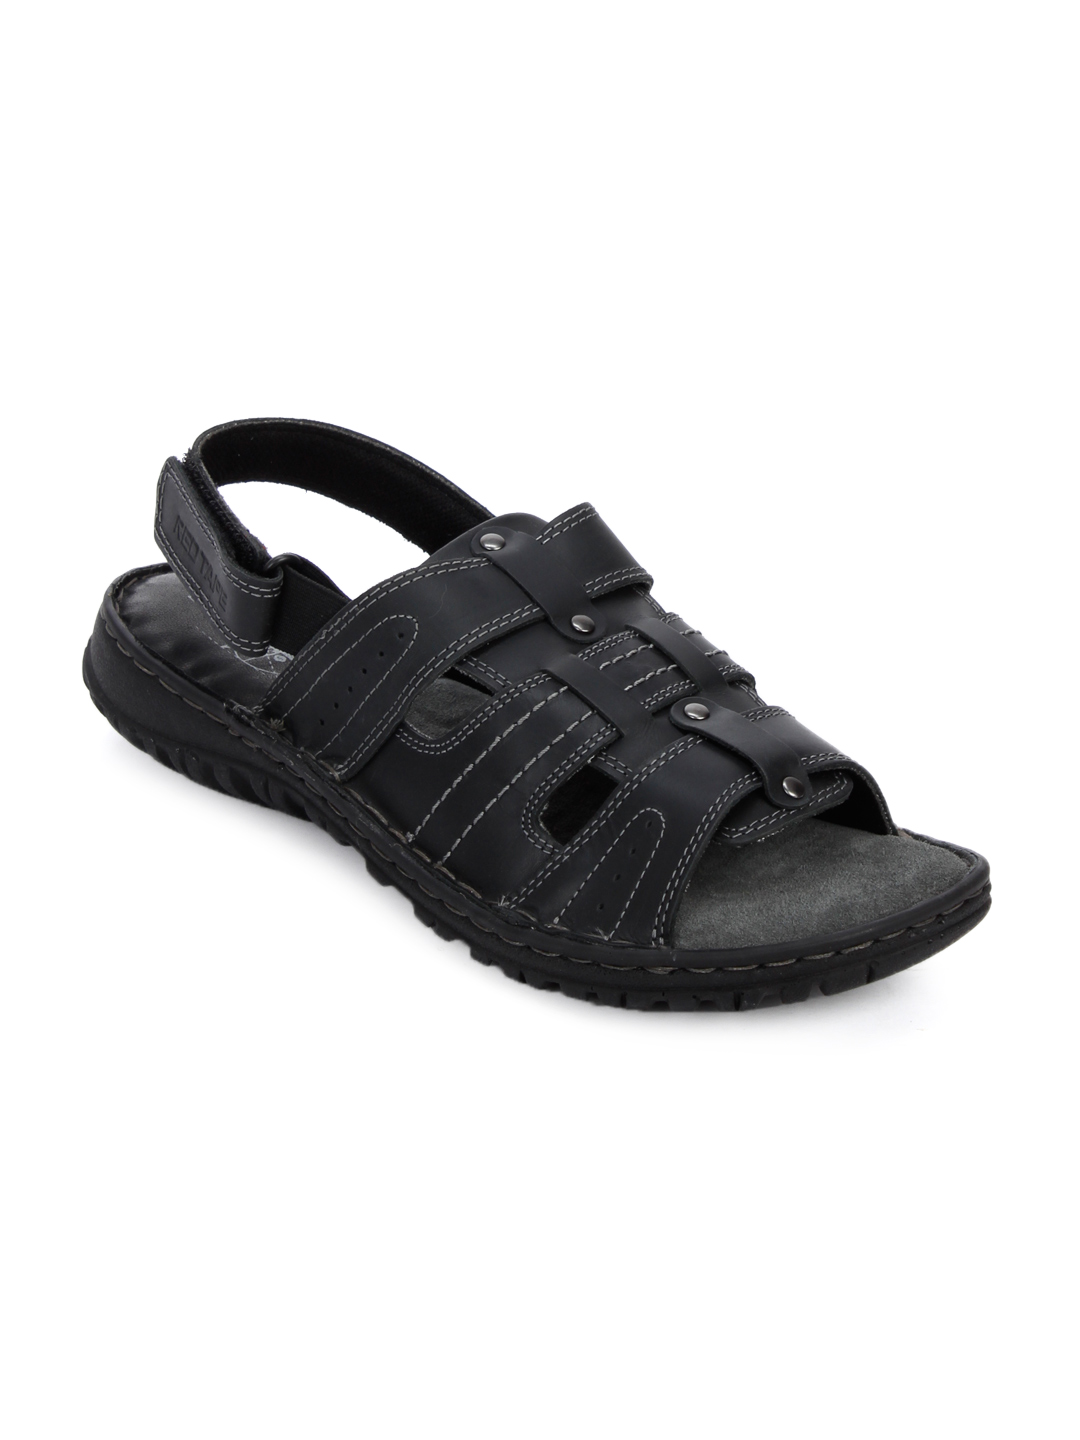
Red Tape Men Casual Black Sandals
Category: Footwear / Sandal / Sandals
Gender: Men
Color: Black
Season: Winter 2018
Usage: Casual